Tom Gibis

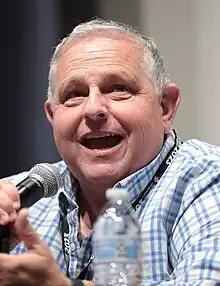
Tom Gibis in 2023

Thomas Wayne Gibis (born August 22, 1964) is an American film, television, voice actor, and Emmy-nominated writer/producer. Gibis is best known as the voice of Shikamaru Nara from "Naruto," Takumi Nomiya from "Honey and Clover", and Mushra from "Shinzo".